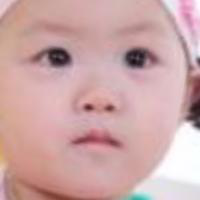
Age group: age 01-10